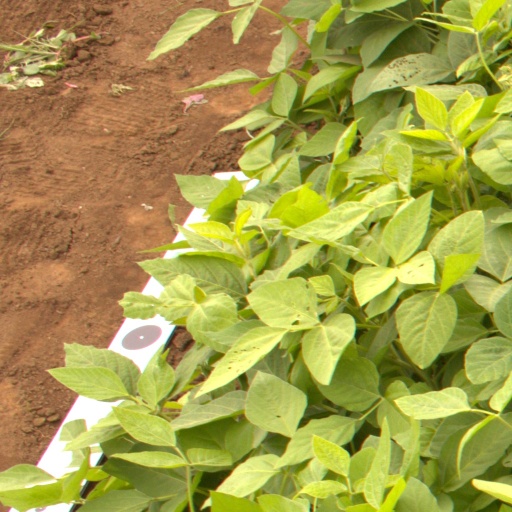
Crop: soybean